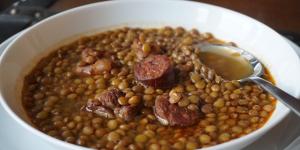
lentejas estofadas con chorizo